List of tallest buildings in İzmir

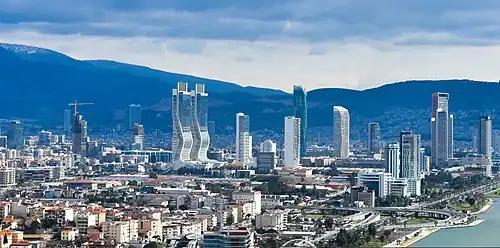
Modern İzmir skyline

İzmir, the third largest city in Turkey, is home to 36 buildings taller than 100 m (328 ft). Most of these buildings have been built after 2010 and are clustered near Bayraklı. The Hilton İzmir, built between 1987 and 1991, is considered to be the first skyscraper in the city and was the third tallest building in Turkey when it opened in 1991. The Mahall Bomonti, topped out in 2023, is the tallest building in Turkey outside of Istanbul and the 6th tallest overall.